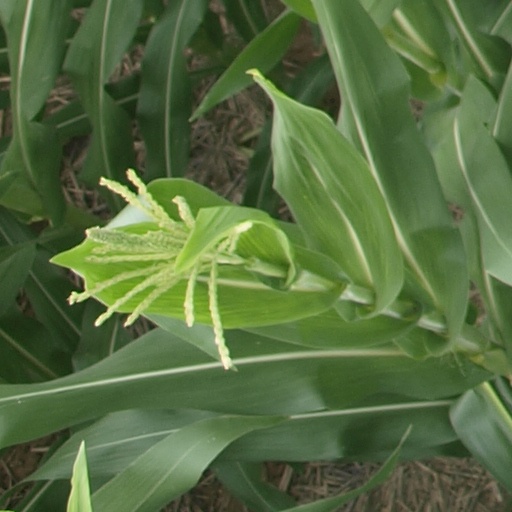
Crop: maize; corn